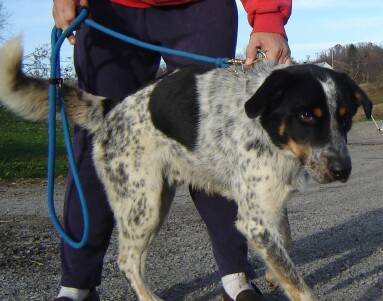
Label: dog